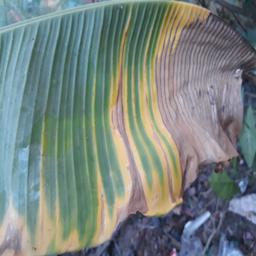
Label: POTASSIUM DEFICIENCY